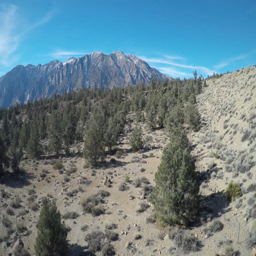
flying over trees in the mountains